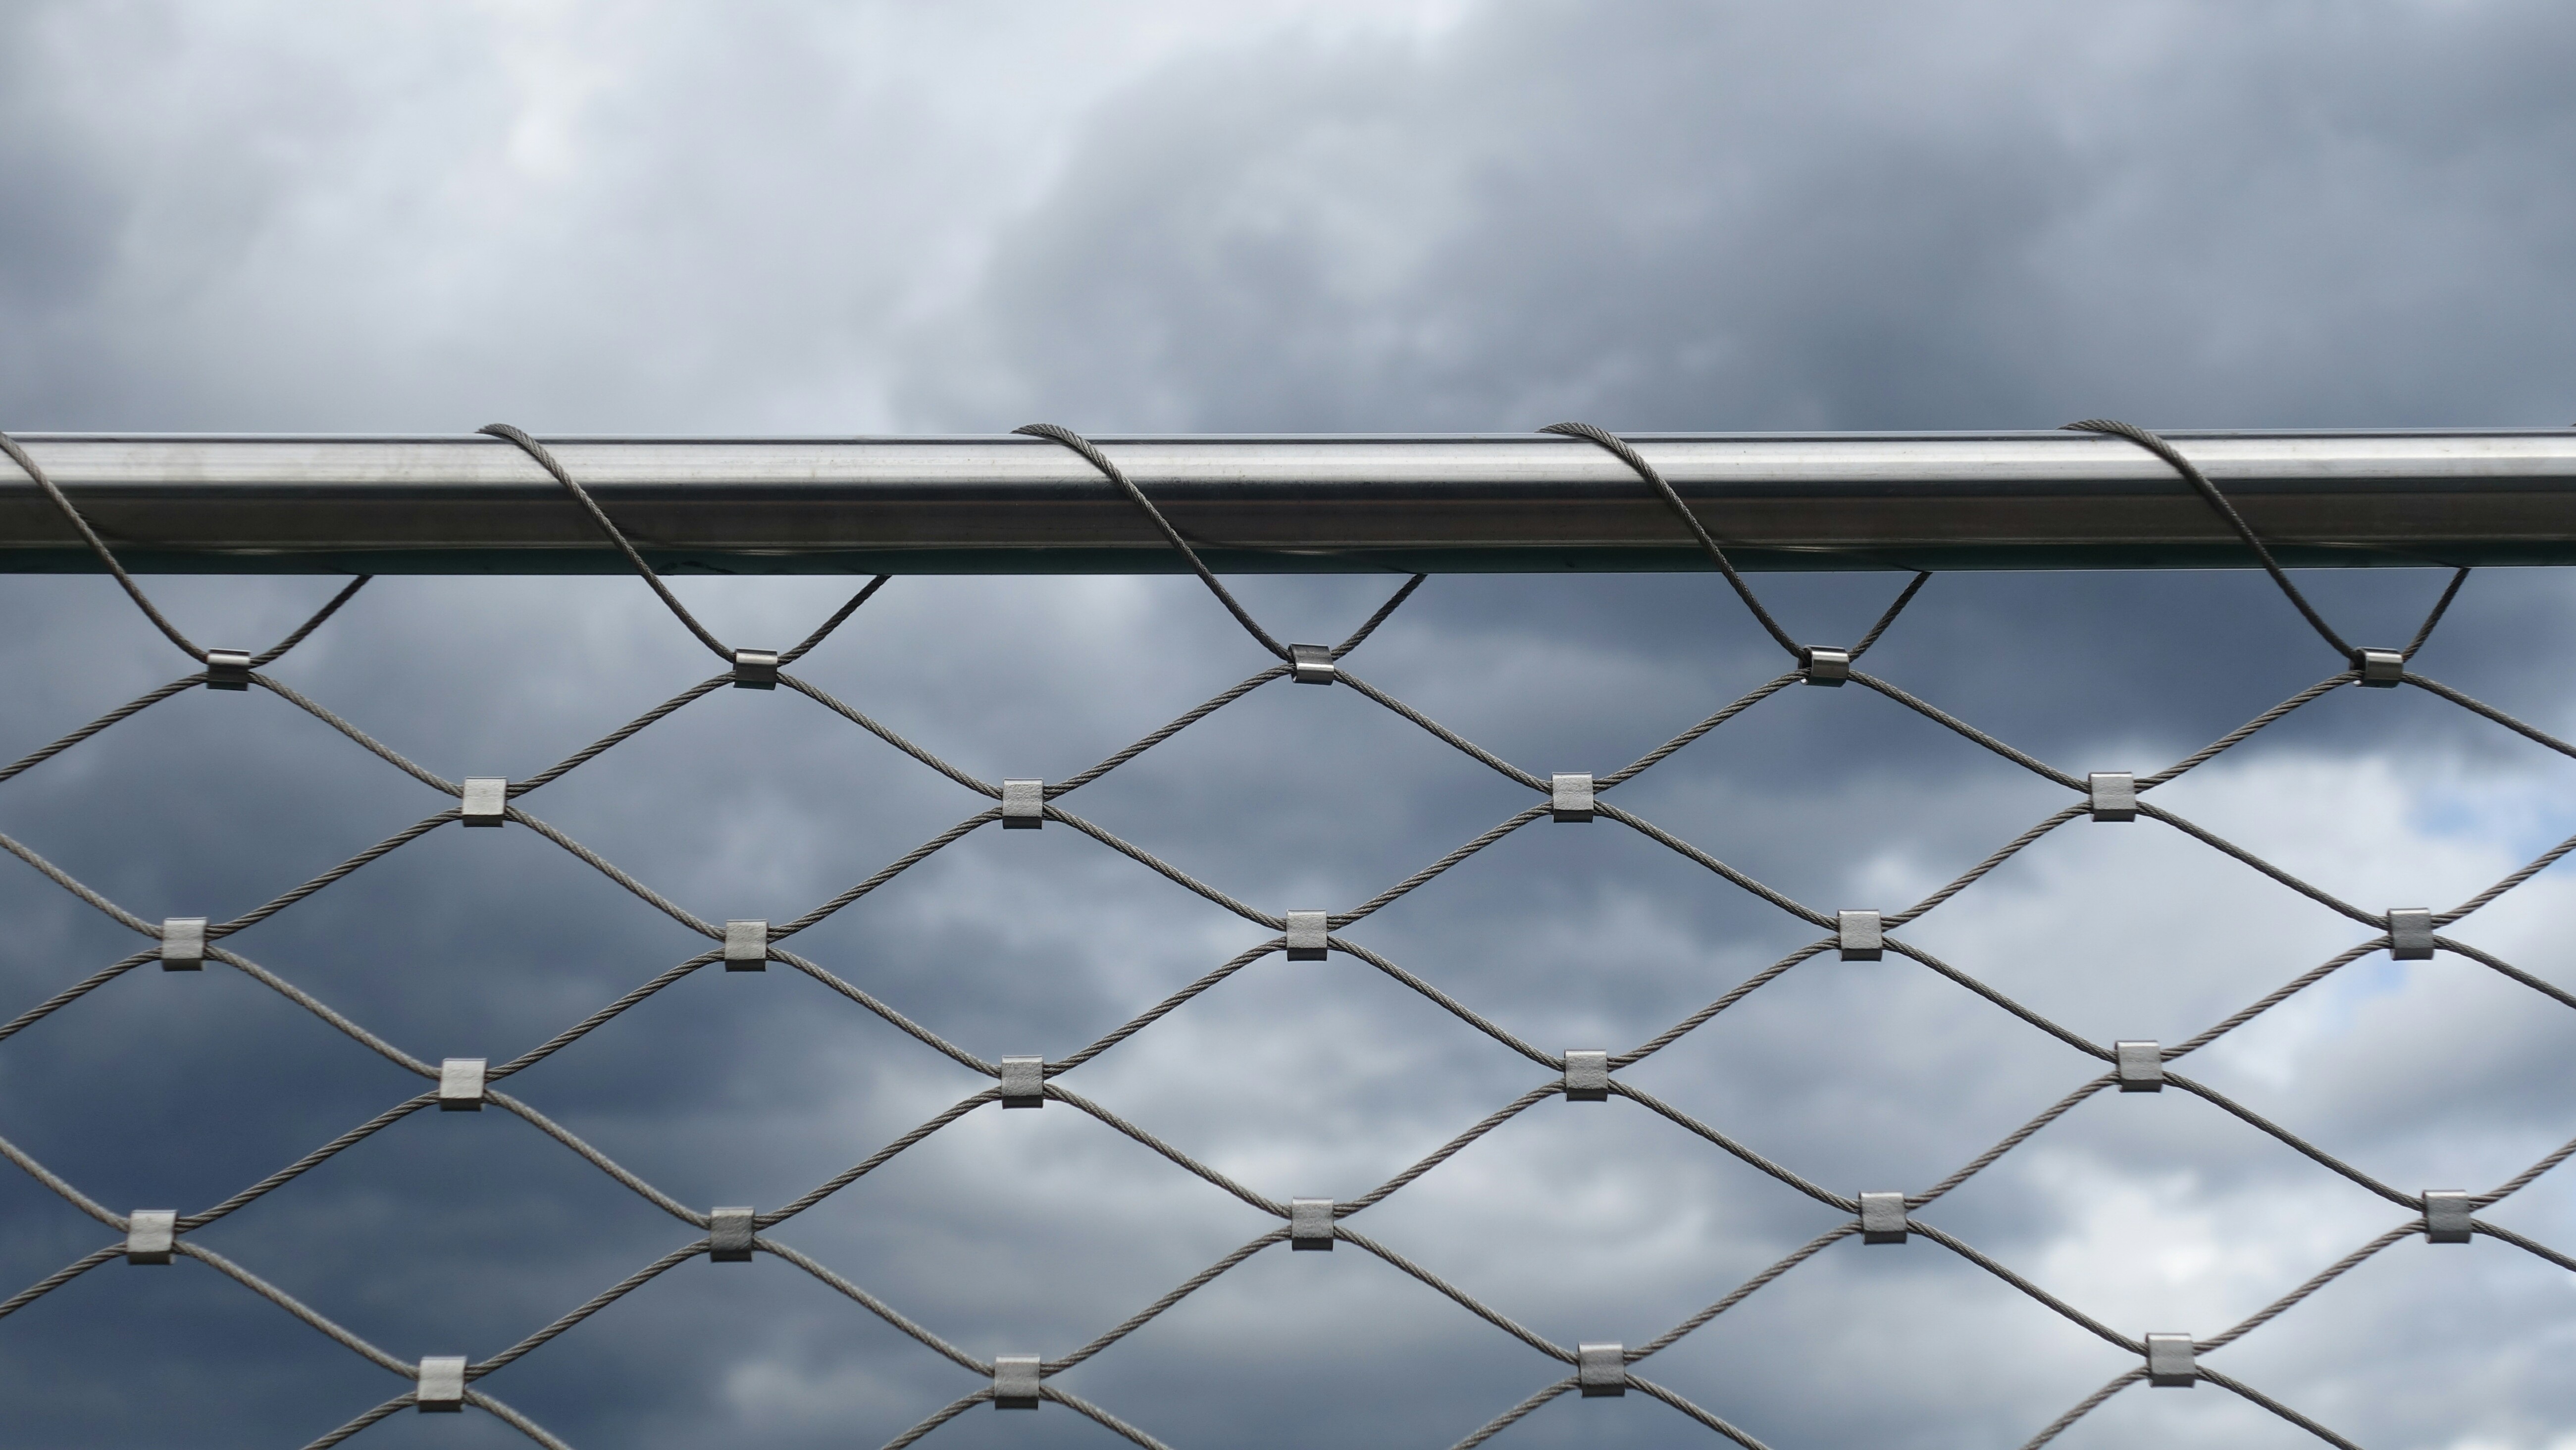
fence, technology, sunlight, tube, roof, wall, wire, railing, pattern, line, geometry, metal, facade, lines, net, shiny, shape, regularly, daylighting, bridge railing, outdoor structure, chain link fencing, wire fencing, home fencing